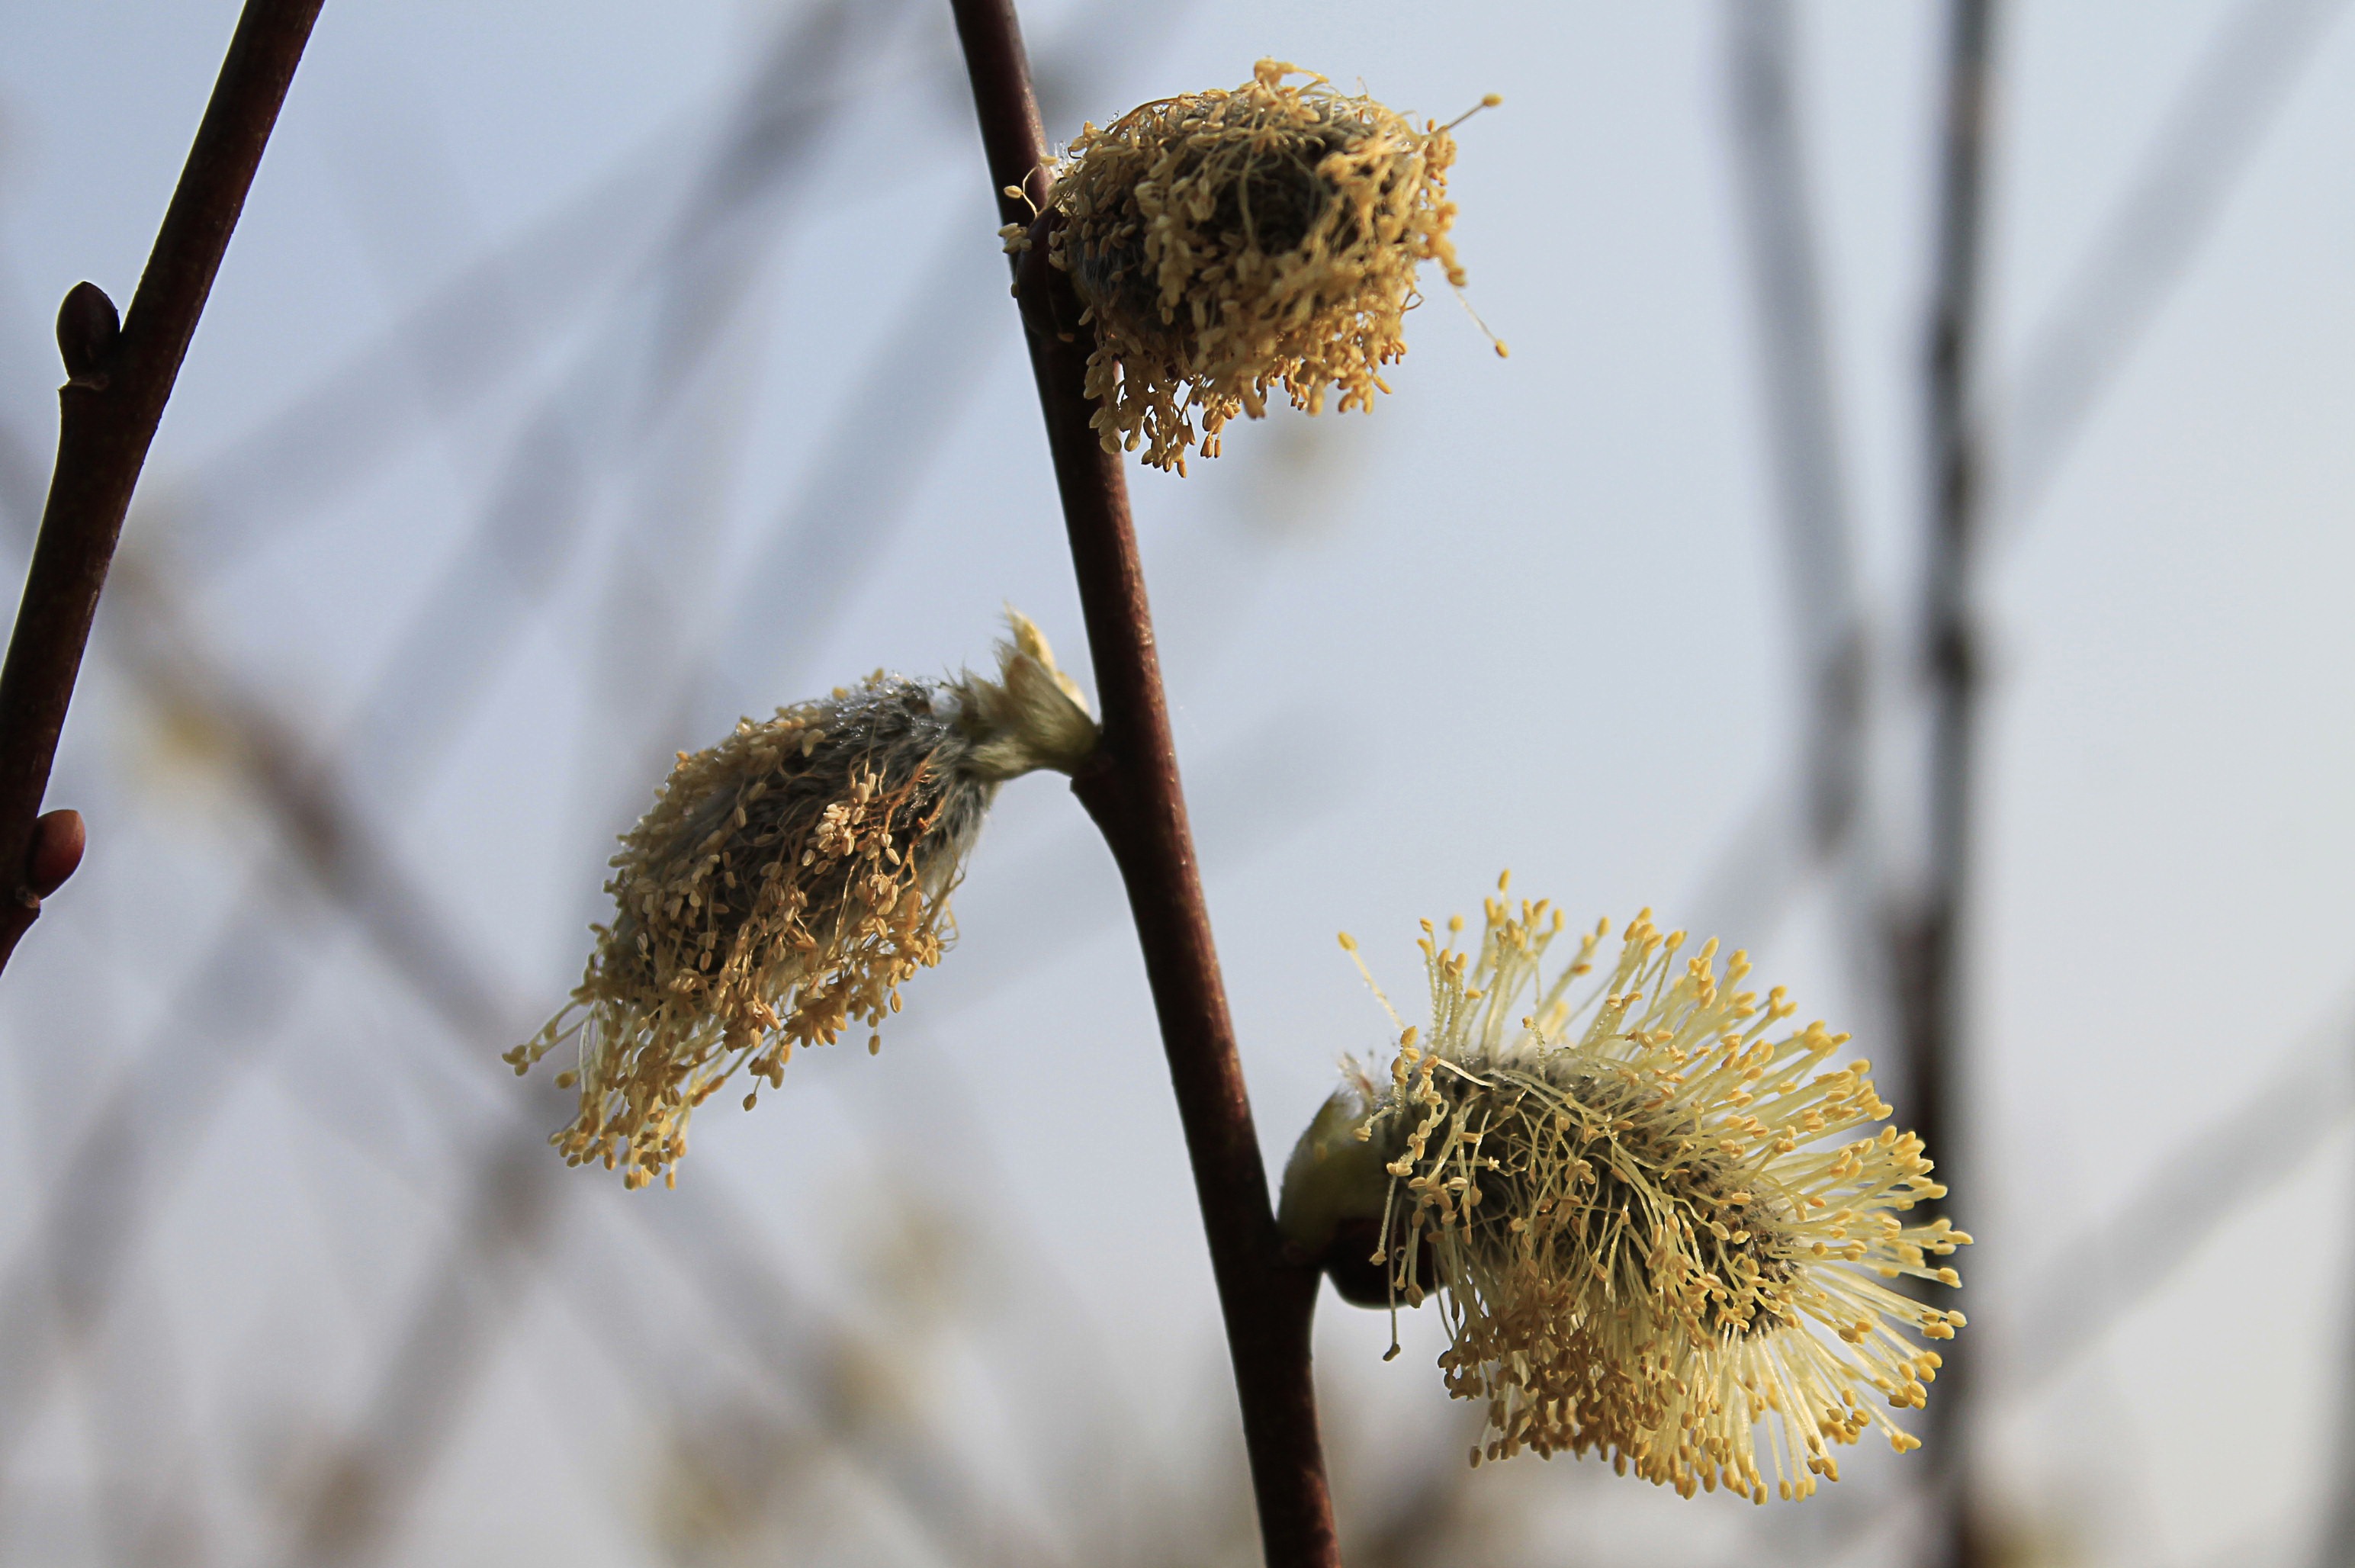
tree, nature, branch, winter, plant, photography, sunlight, leaf, flower, frost, spring, autumn, botany, yellow, flora, season, fauna, twig, close up, branches, macro photography, grazing greenhouse, pussy willow, plant stem, thorns spines and prickles